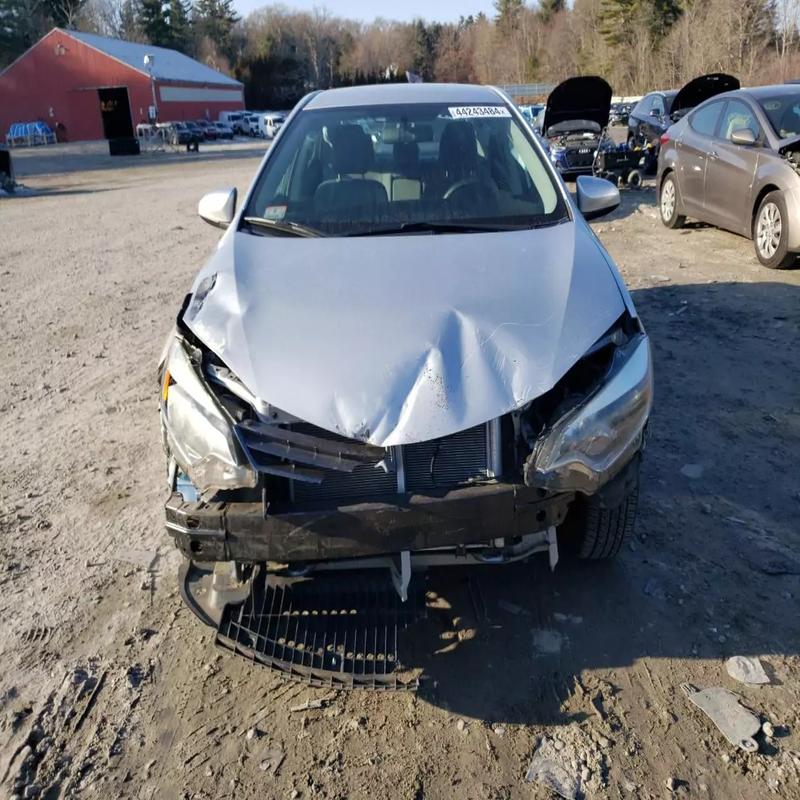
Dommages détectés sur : pare-choc avant, capot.
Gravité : majeur